Adelaide city centre

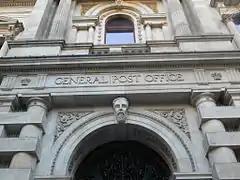
Architectural detail of the former Adelaide General Post Office on King William Street

Adelaide was not as badly affected by the 1860s economic depression in Australia as other gold rush cities like Sydney and Melbourne, allowing it to prosper. Historian F.W. Crowley noted that the city was full of elite upper-class citizens which provided a stark contrast to the grinding poverty of the labour areas and slums outside the inner city ring. Due to its historic wealth during the 20th century, the city retains a notable portion of Victorian architecture.